Siddhartha Highway

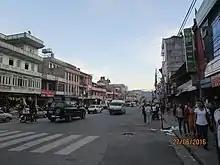
Siddhartha Highway

The length of the highway is . The major settlements on the highway are Siddharthanagar, Butwal, Tansen, Waling, Putalibazar, Syangja and Pokhara.